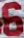
Number: 6